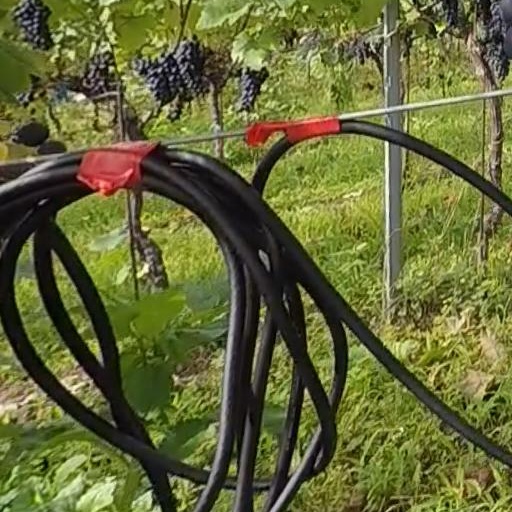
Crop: grape